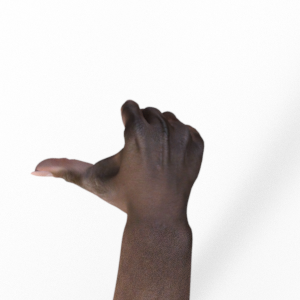
Label: rock